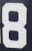
Number: 8